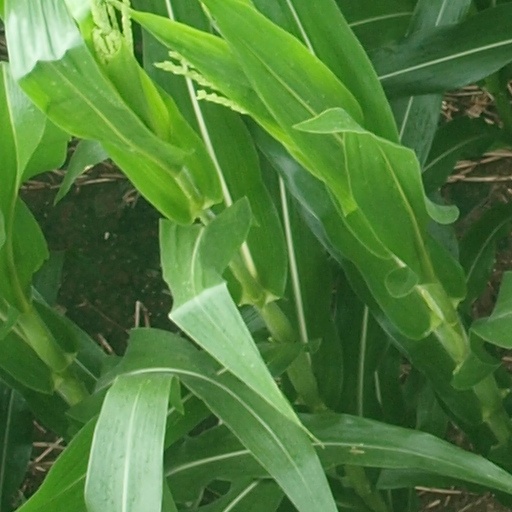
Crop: maize; corn